Roberto Tapia

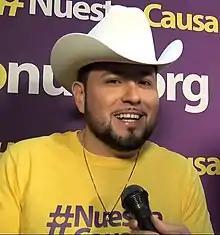
Tapia interviewed by Dulce Osuna in 2016

Roberto Tapia (born February 3, 1981) is an American singer of Mexican ancestry. He was born in San Diego, California and raised in Culiacán, Sinaloa, Mexico. He adopted the Regional Mexican genre and in August 2012, his album "El Muchacho" hit number one on "Billboard"s Top Latin Albums chart. Tapia was one of three coaches on the first two seasons of "La Voz Kids" ("The Voice Kids"), a Spanish-language version of "The Voice" featuring American Spanish-speaking children on the Telemundo Network. He exclusively became a businessman in the year of 2013, promoting restaurants, and still continuing as a singer.